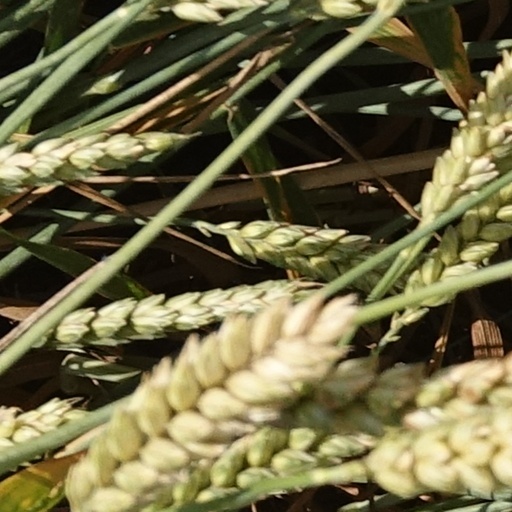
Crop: wheat